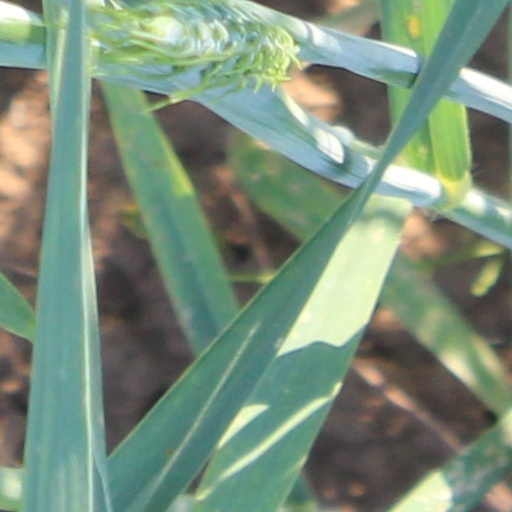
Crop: wheat